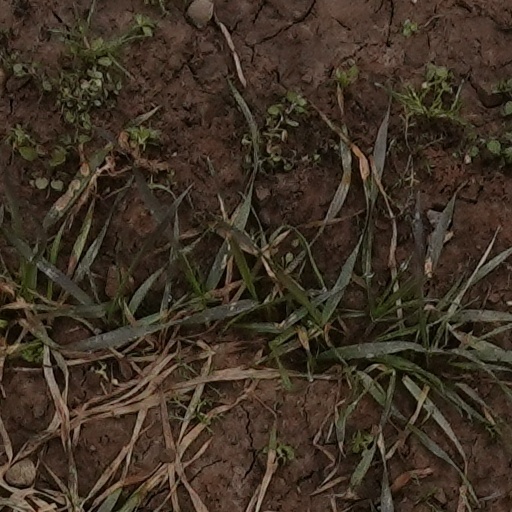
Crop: wheat